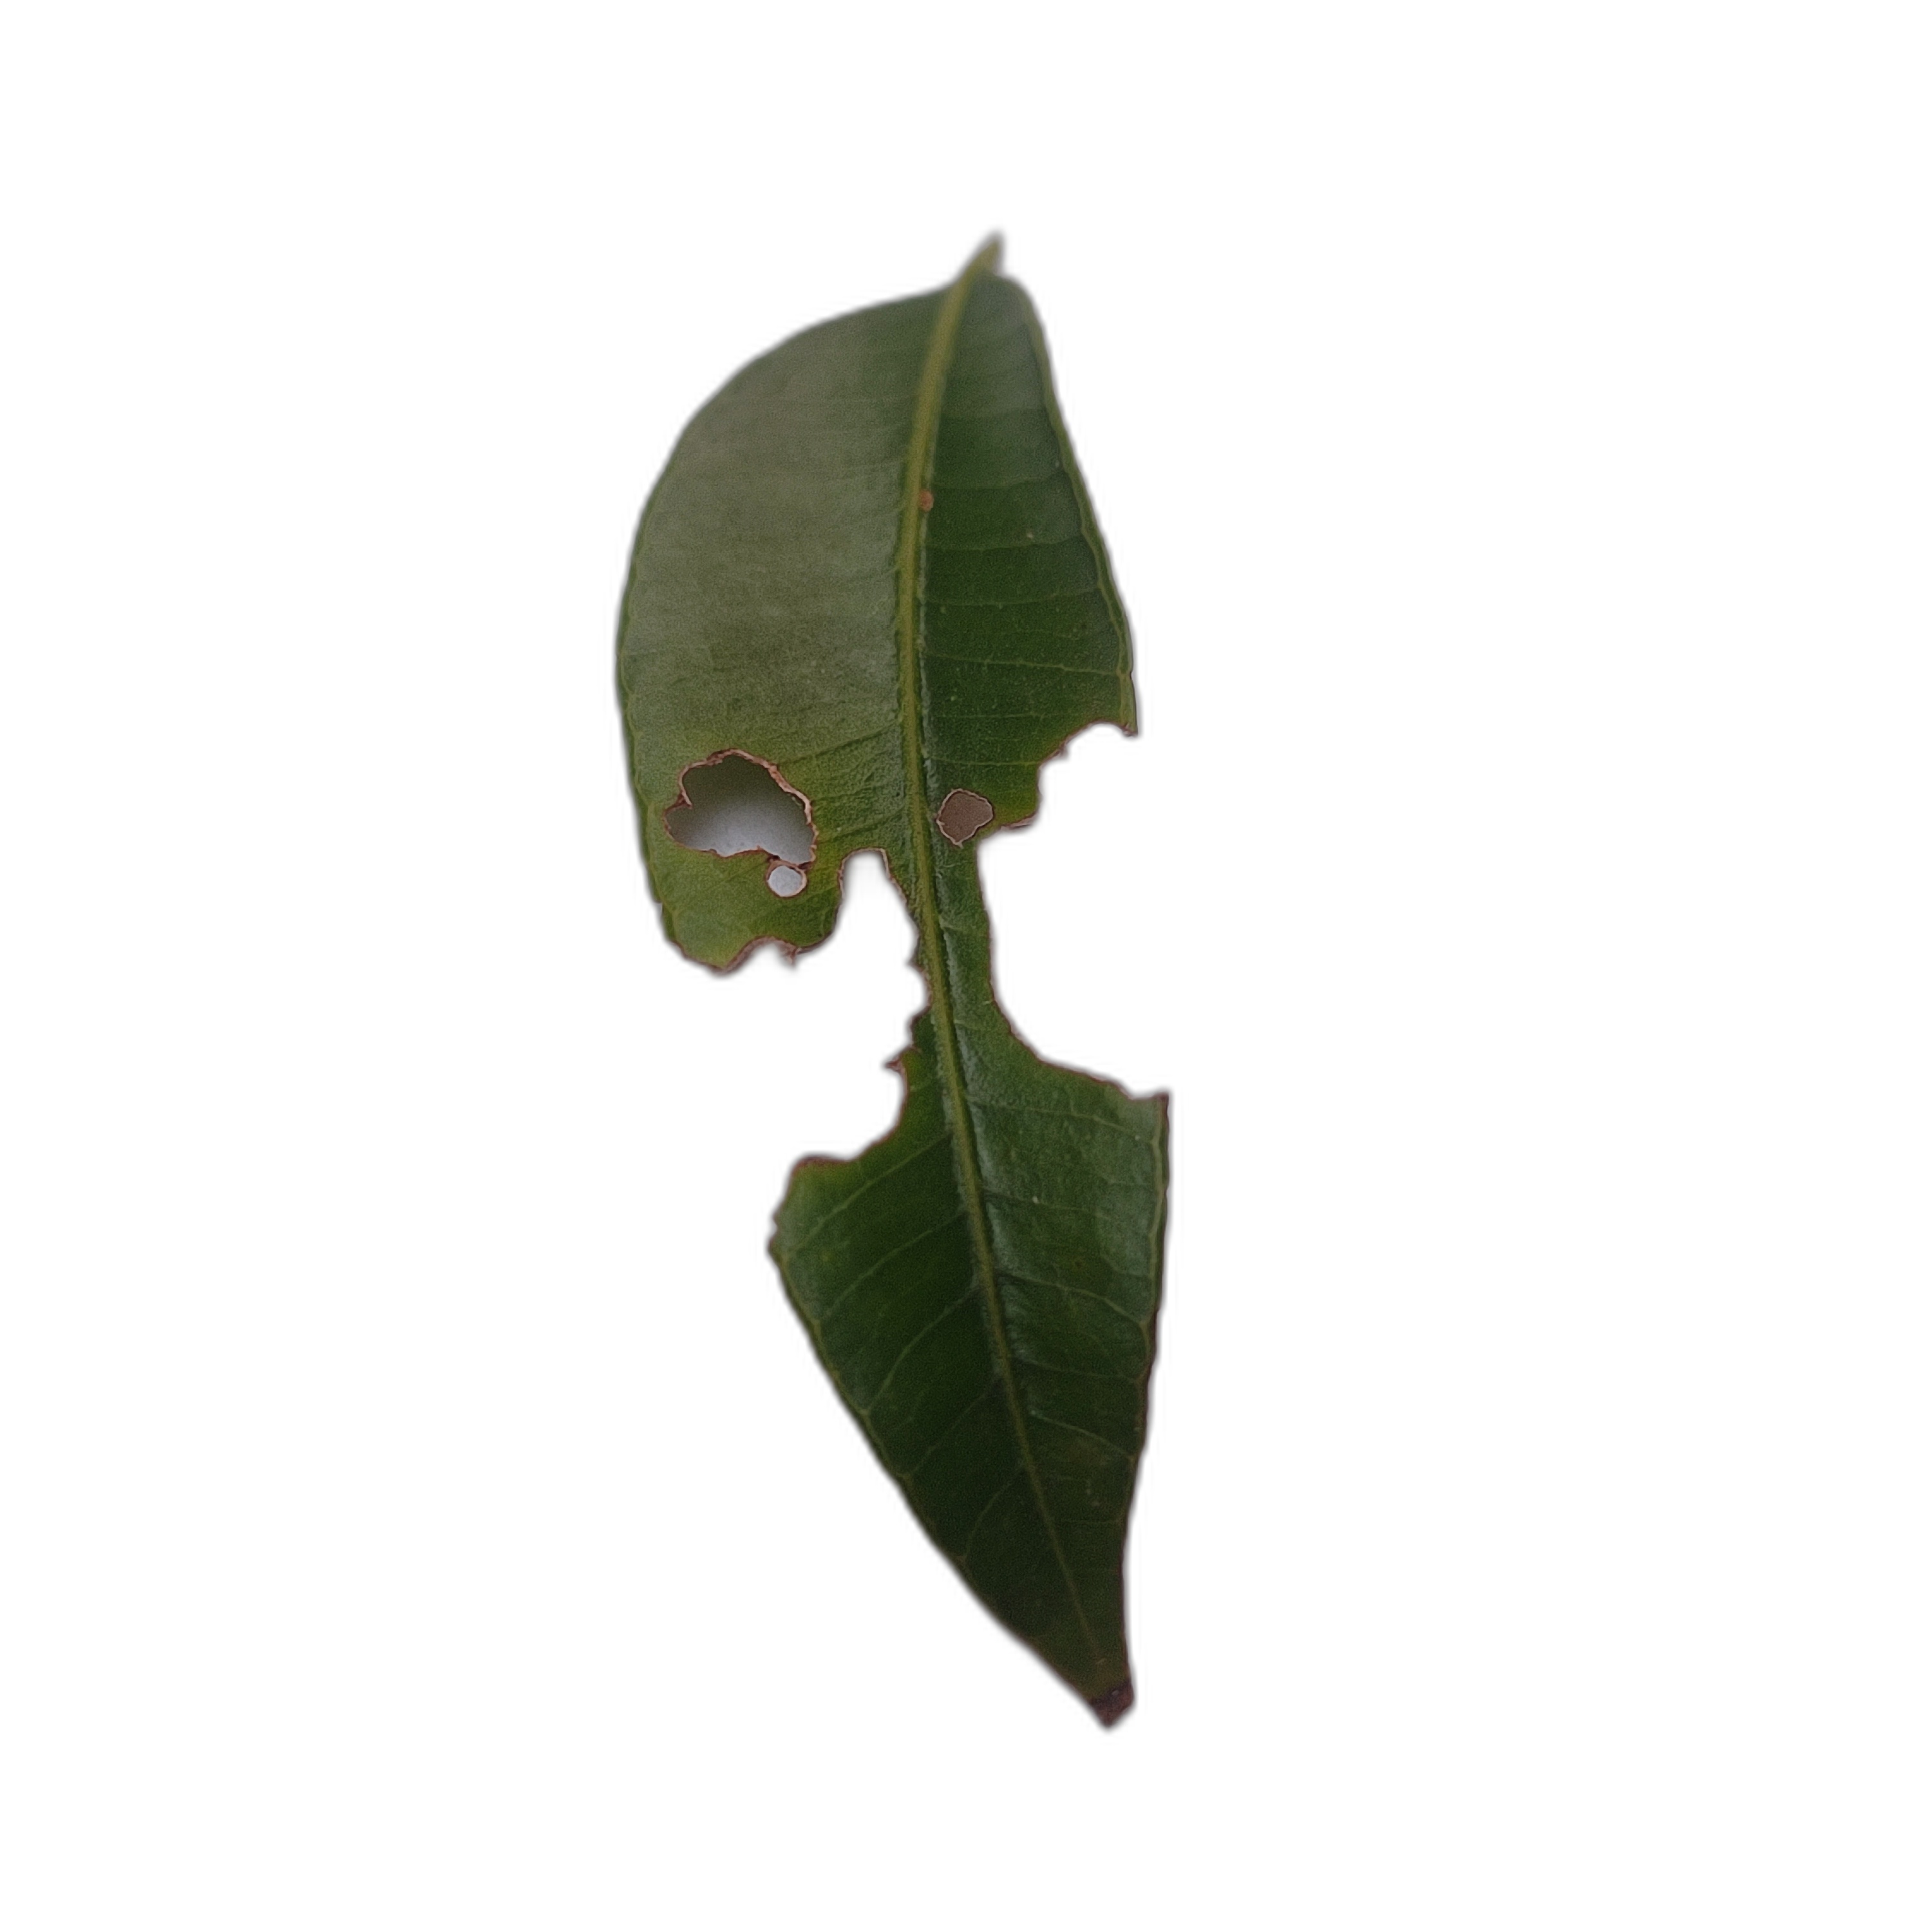
Label: not_healthy